Christina Pagel

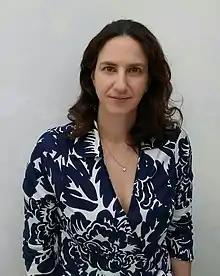
Pagel in 2016

Christina Pagel FMedSci HonFFPH is a German-British mathematician and professor of operational research at University College London (UCL) within UCL's Clinical Operational Research Unit (CORU), which applies operational research, data analysis and mathematical modelling to topics in healthcare. She was Director of UCL CORU from 2017 to 2022 and is currently Vice President of the UK Operational Research Society. She also co-leads, alongside Rebecca Shipley, UCL's CHIMERA research hub which analyses data from critically ill hospital patients.